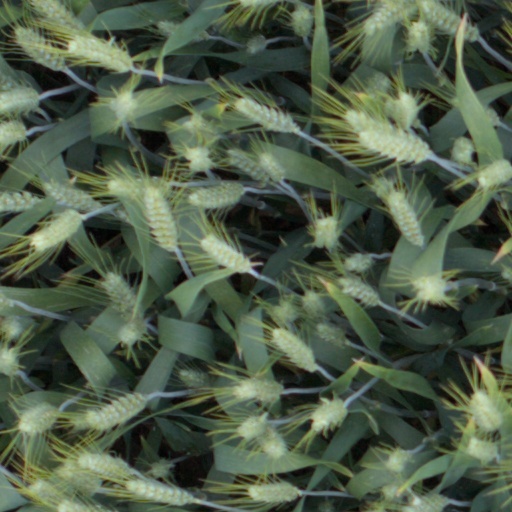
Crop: wheat